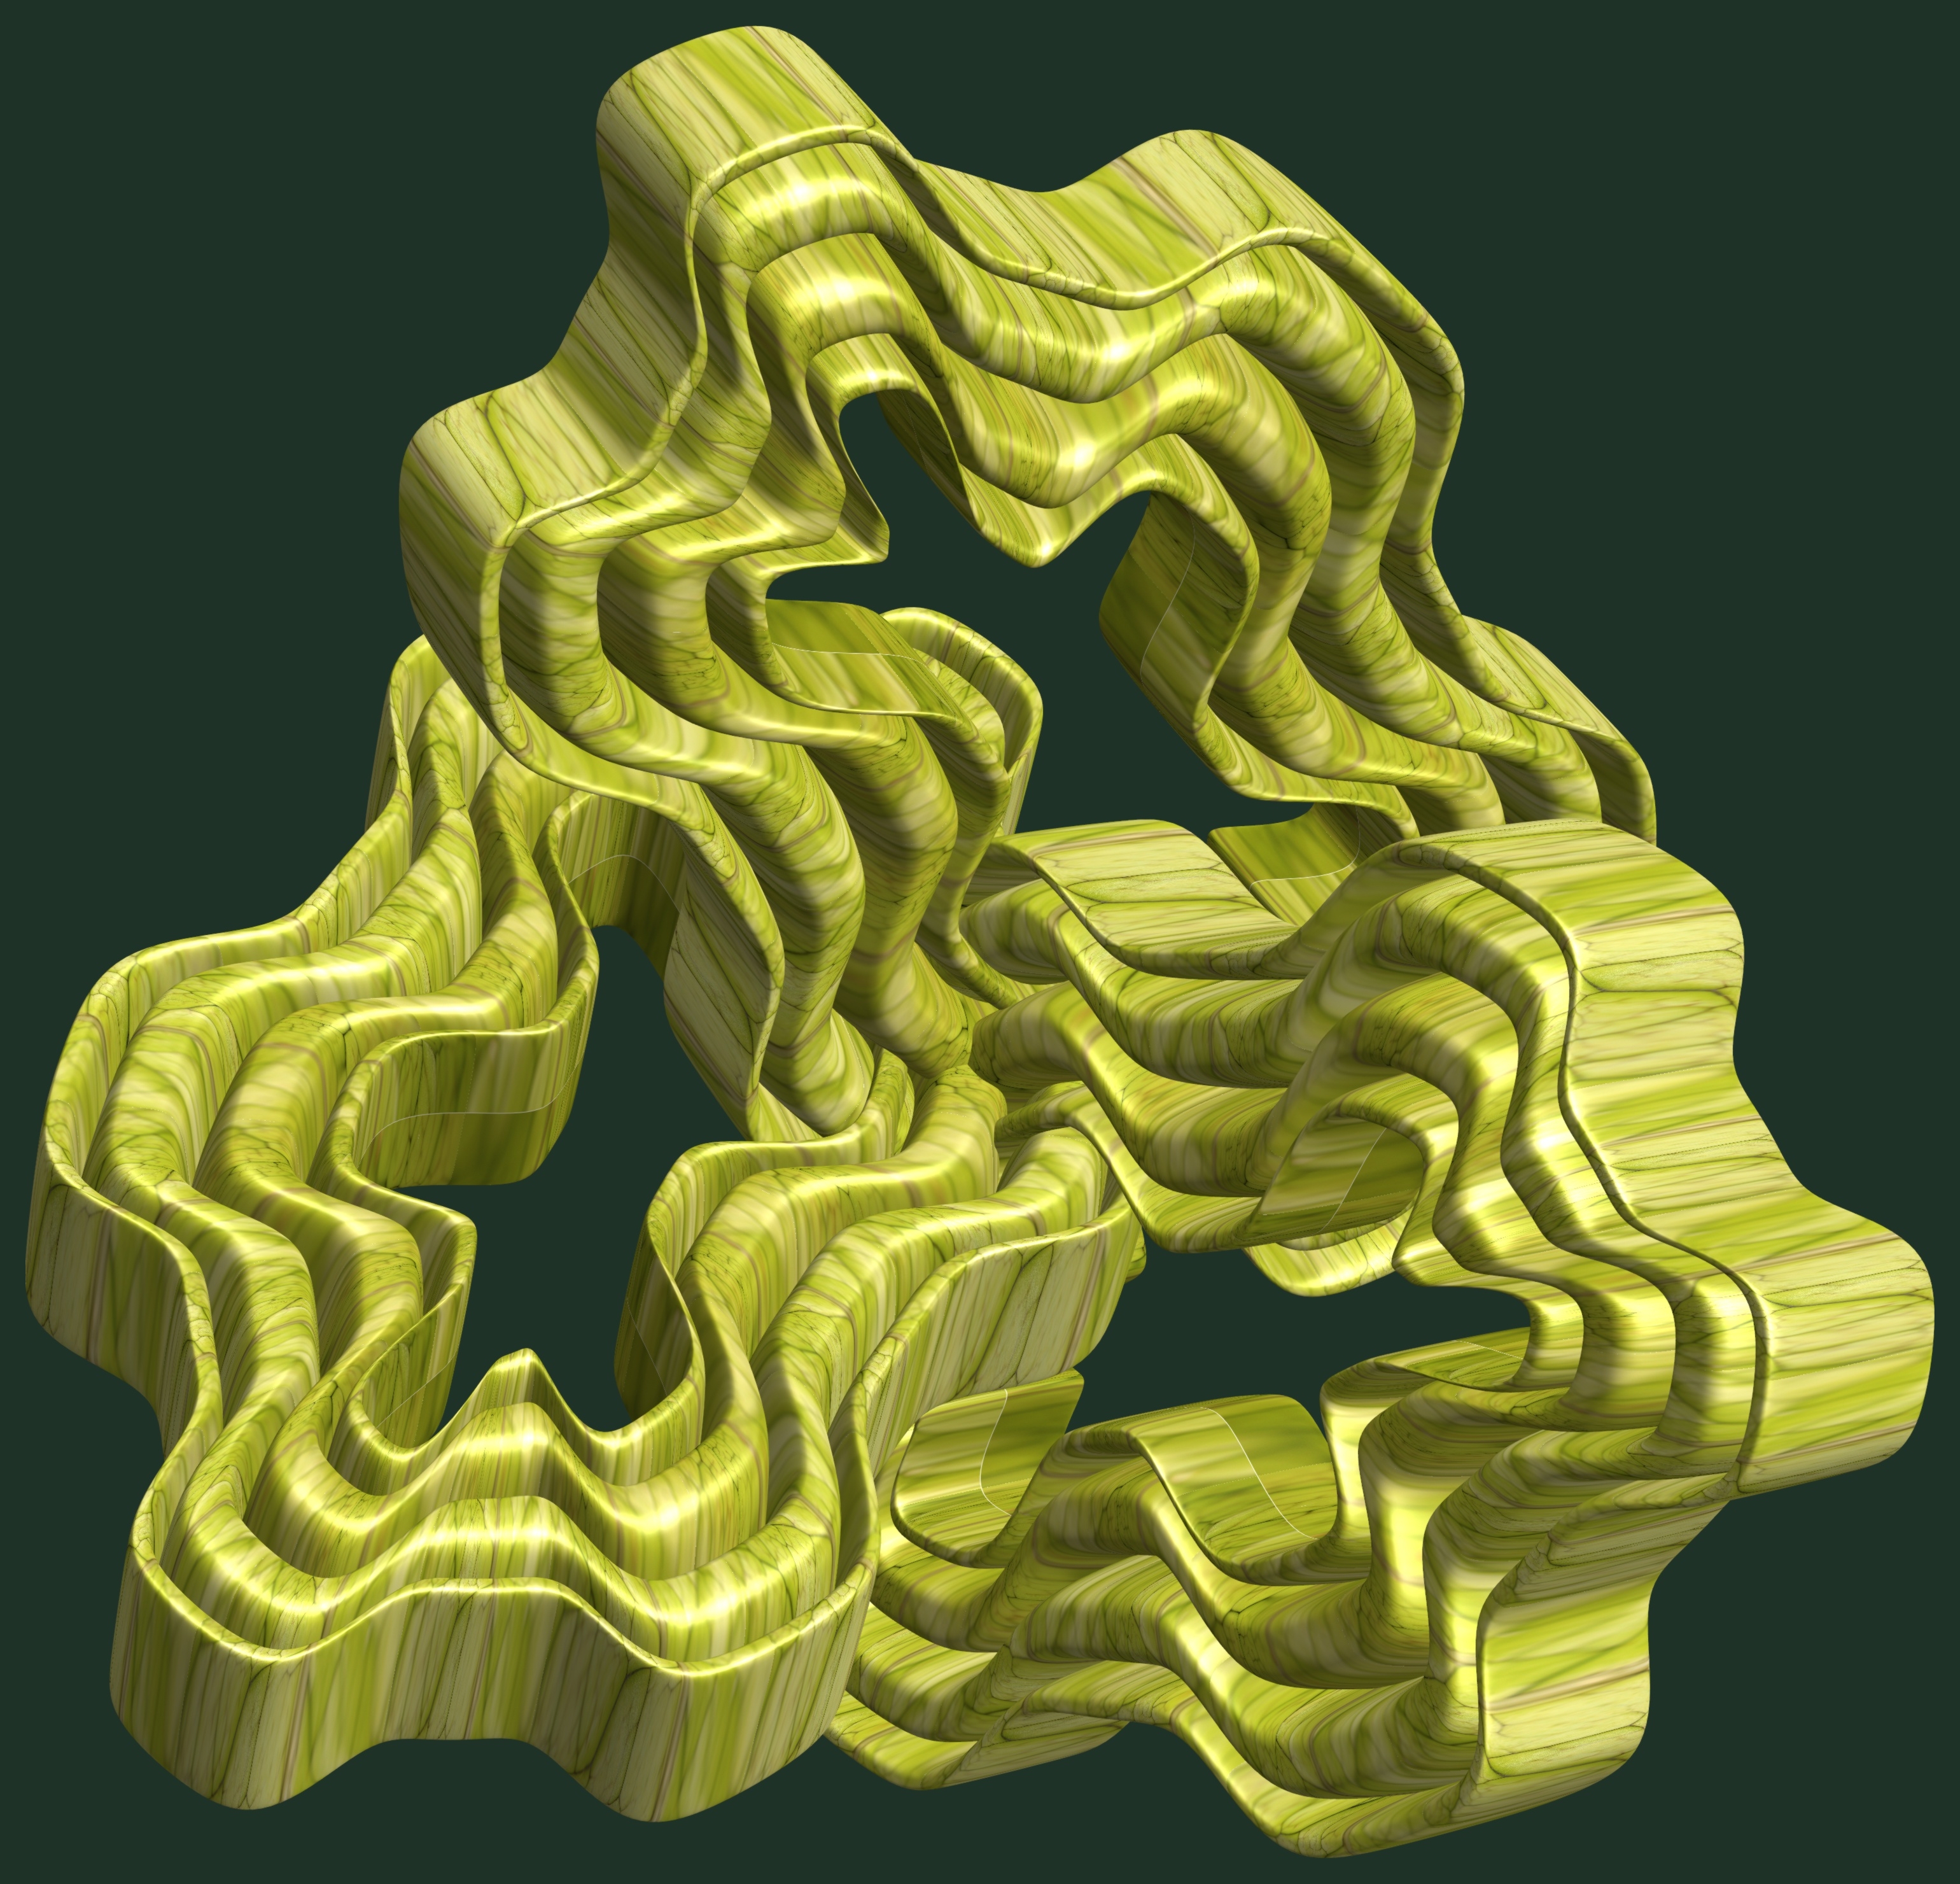
structure, texture, pattern, cool image, illustration, design, symmetry, 3d, graphic, carving, torus, mathematica, cg, parametricplot3d, code, program, algorithm, abstruct, mapping